Shanghai Pudong International Airport

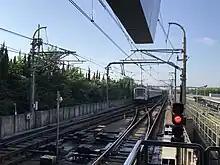
Shanghai Metro Line 2 links city center and Pudong airport.

Construction on an additional satellite concourse facility that could accommodate further gates and terminal space started on 29 December 2015 and officially opened in September 2019. It is the largest stand-alone satellite airport terminal buildings in the world at . This project will support 38 million passengers annually through 90 departure gates across two S1 and S2 concourses. Gates for domestic flights are labelled H, while the gates for international flights and flights to Hong Kong, Macau, and Taiwan are labelled G in both satellite concourses.